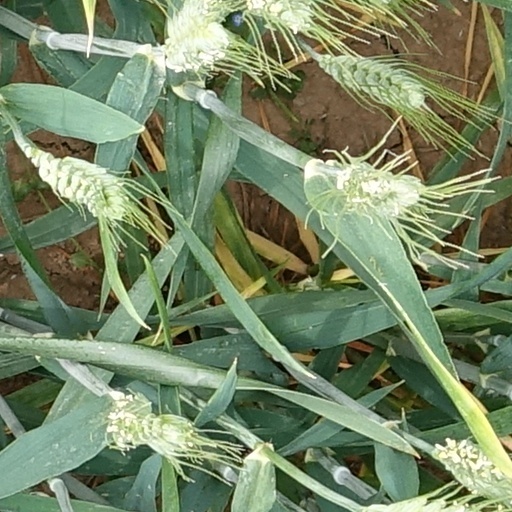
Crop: wheat